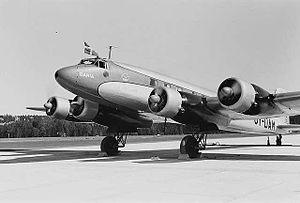
Le Focke-Wulf Fw 200 Condor est un avion de transport allemand de passagers ou de fret en 1938, converti en avion de patrouille maritime pendant la Seconde Guerre mondiale.